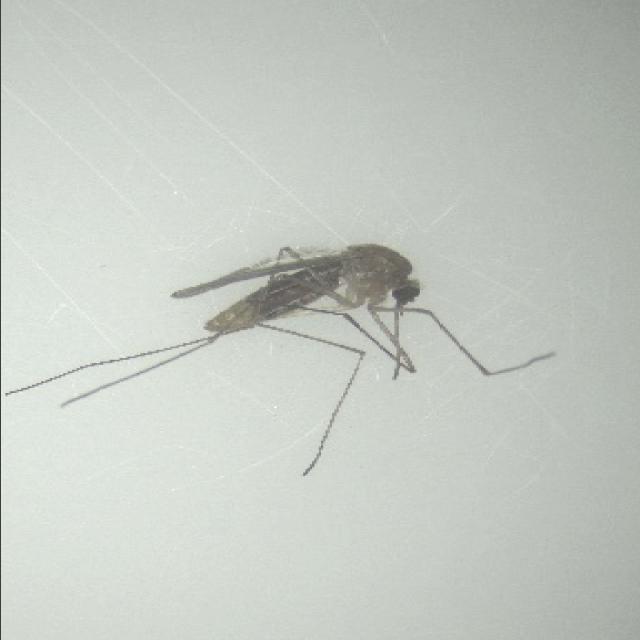
Species: culex_pipiens